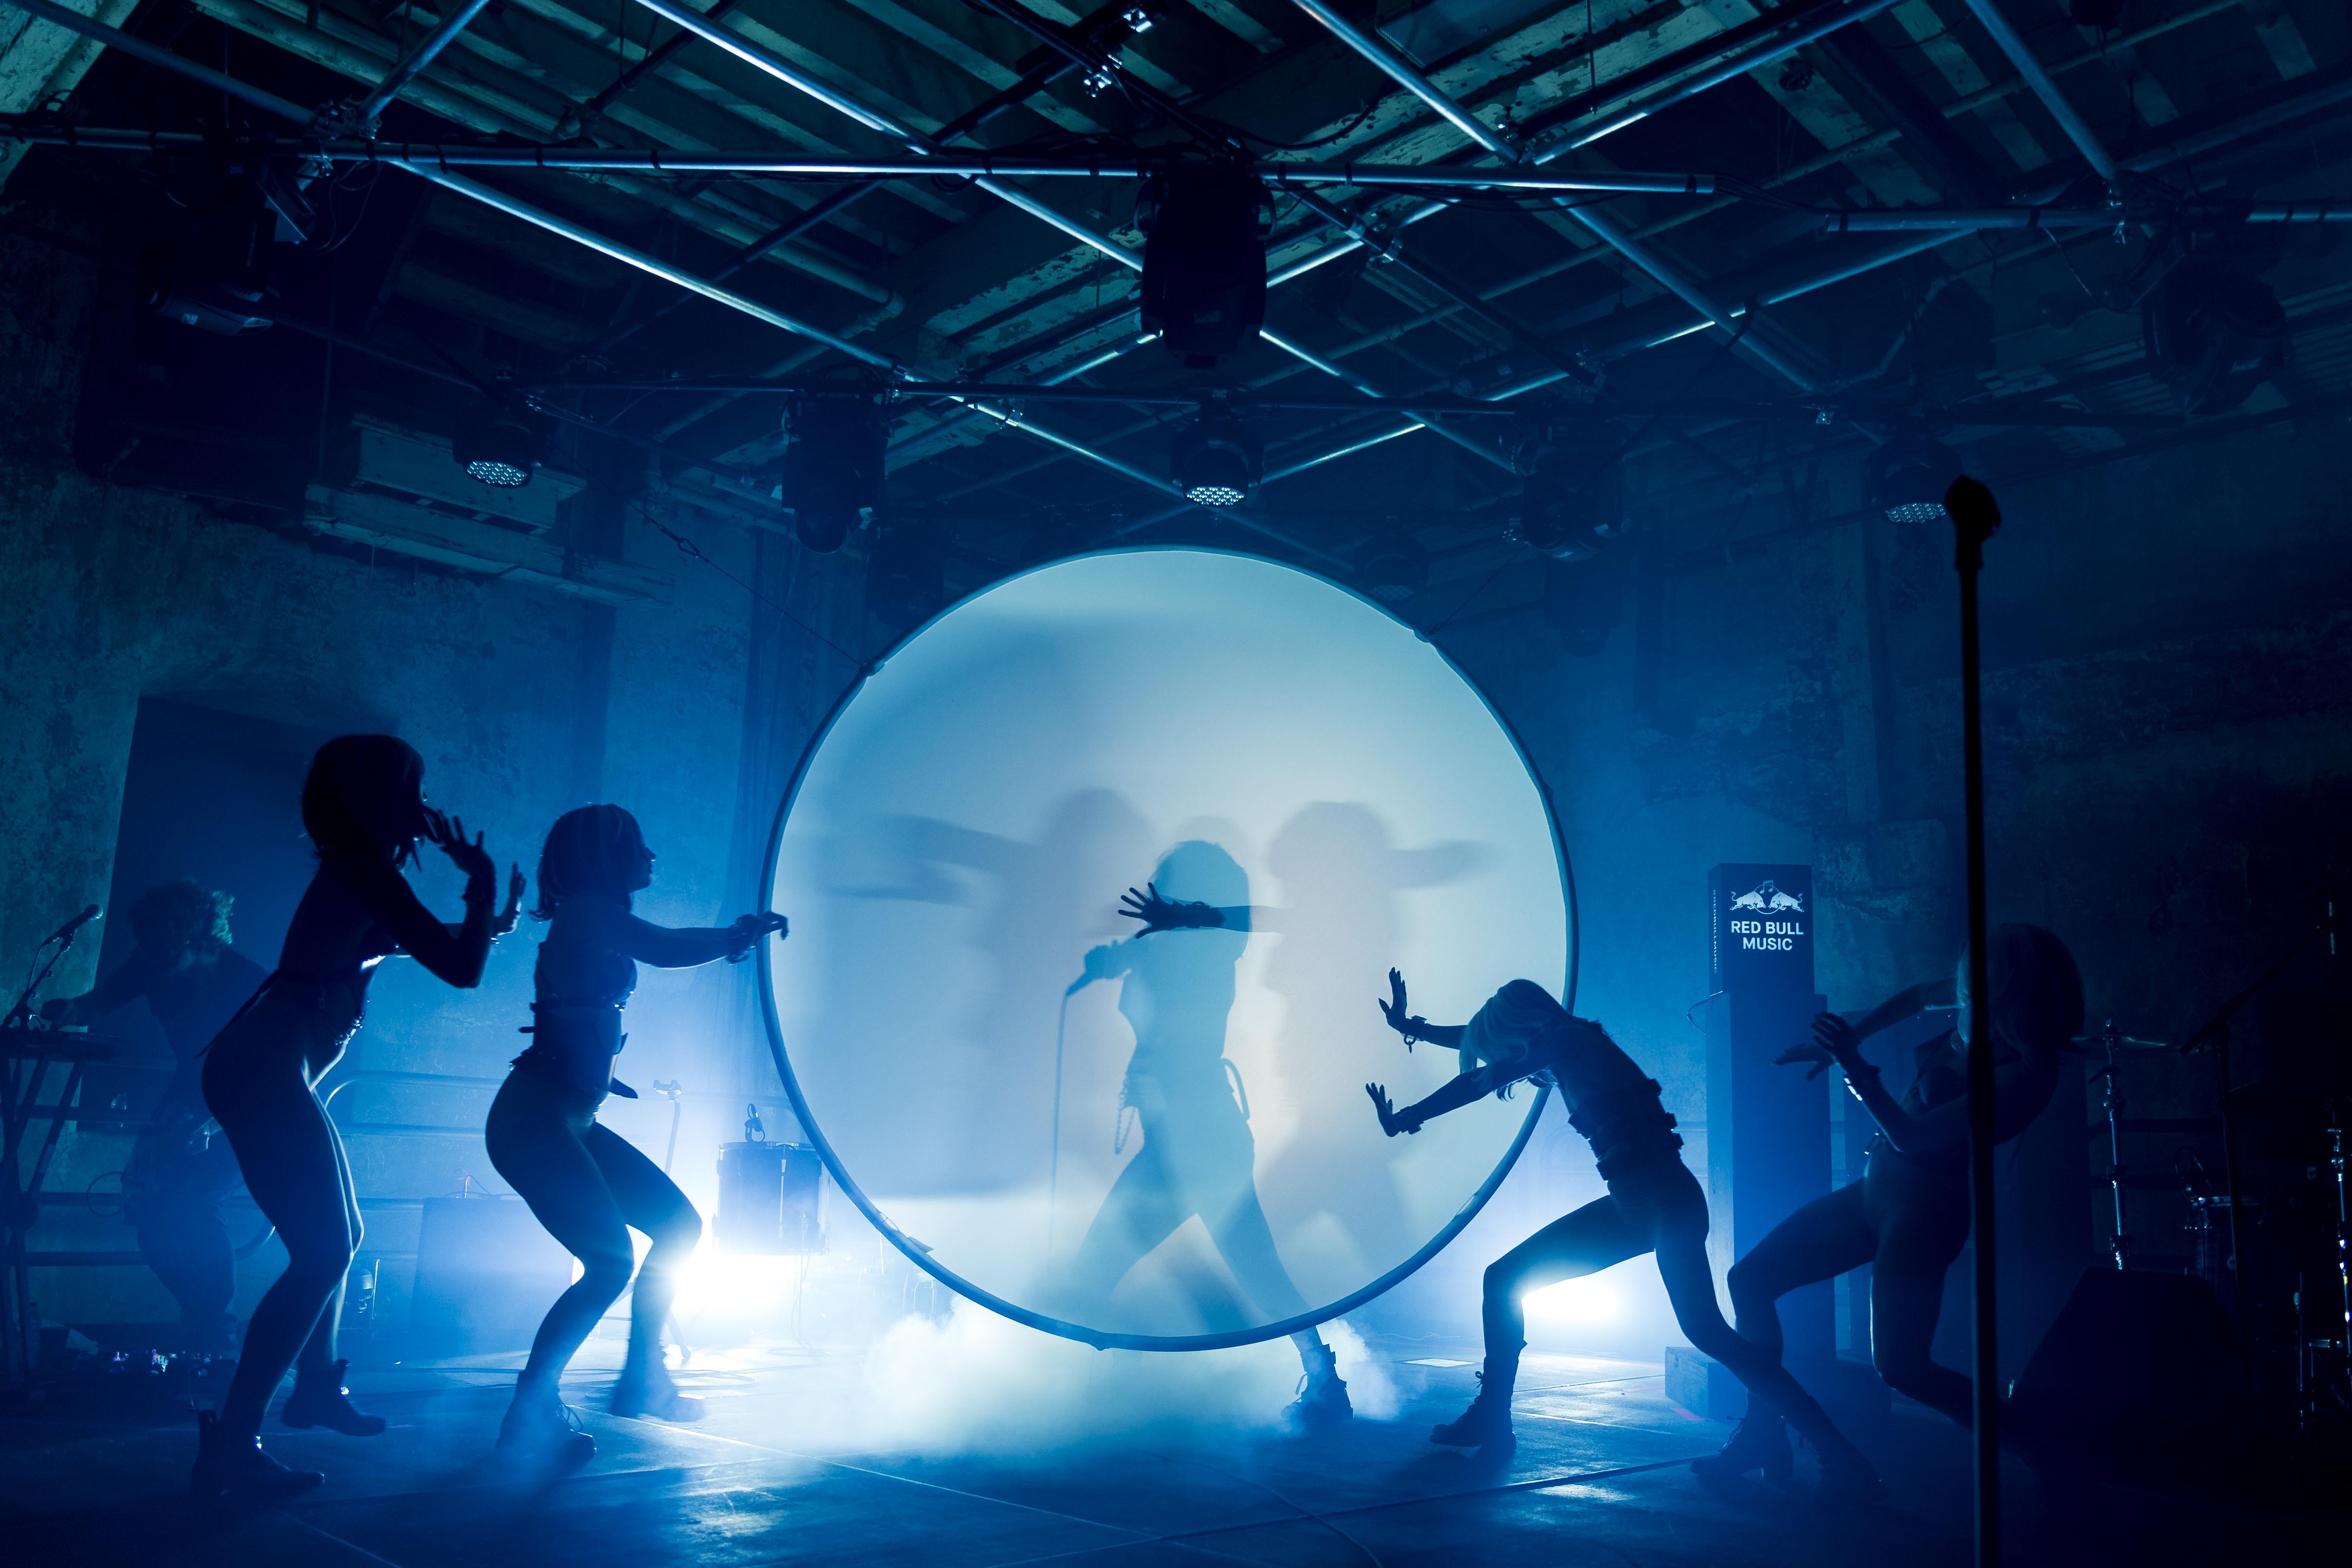
performance, light, stage, performance art, musical, performing arts, event